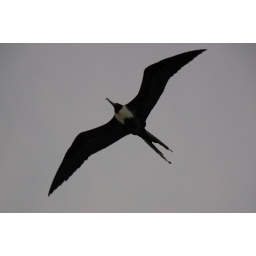
The magnificent scavenger frigate birds flying over their nesting grounds at Isla Iguana.